River gunboat

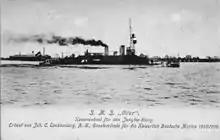
Imperial German Navy river gunboat SMS "Otter" c. 1909 during trials on the Weser

Various European powers, the USA, and Japan, maintained flotillas of these shallow draft gunboats patrolling Chinese rivers. These gunboats were enforcing those nations' treaty rights under the treaties that China had started to sign following her defeat during the first Opium War with Britain. The advantages of steam power and shallow drafts meant that the new European vessels initially vastly outclassed anything available to the Chinese.